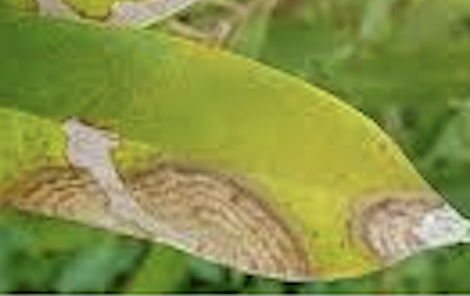
Label: anthracnose_disease